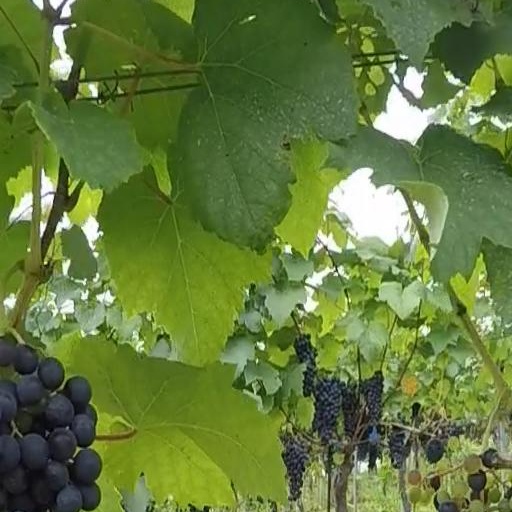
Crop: grape